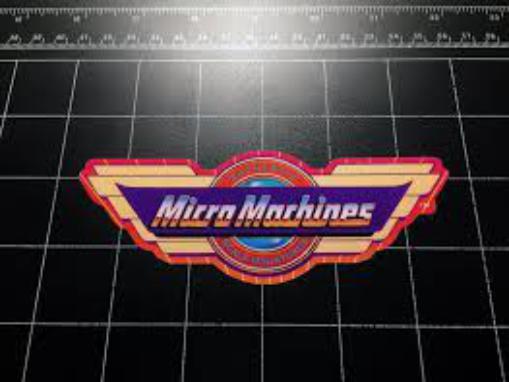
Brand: micro machines
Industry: Leisure